Wiremu Whareaitu

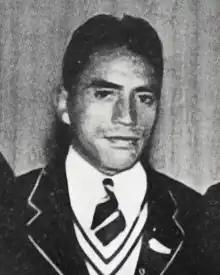
Whareaitu in 1934

Wiremu "Bill" Whareaitu (15 August 1912 − 3 April 1973) was a New Zealand swimmer, who represented his country at the 1934 British Empire Games in London.